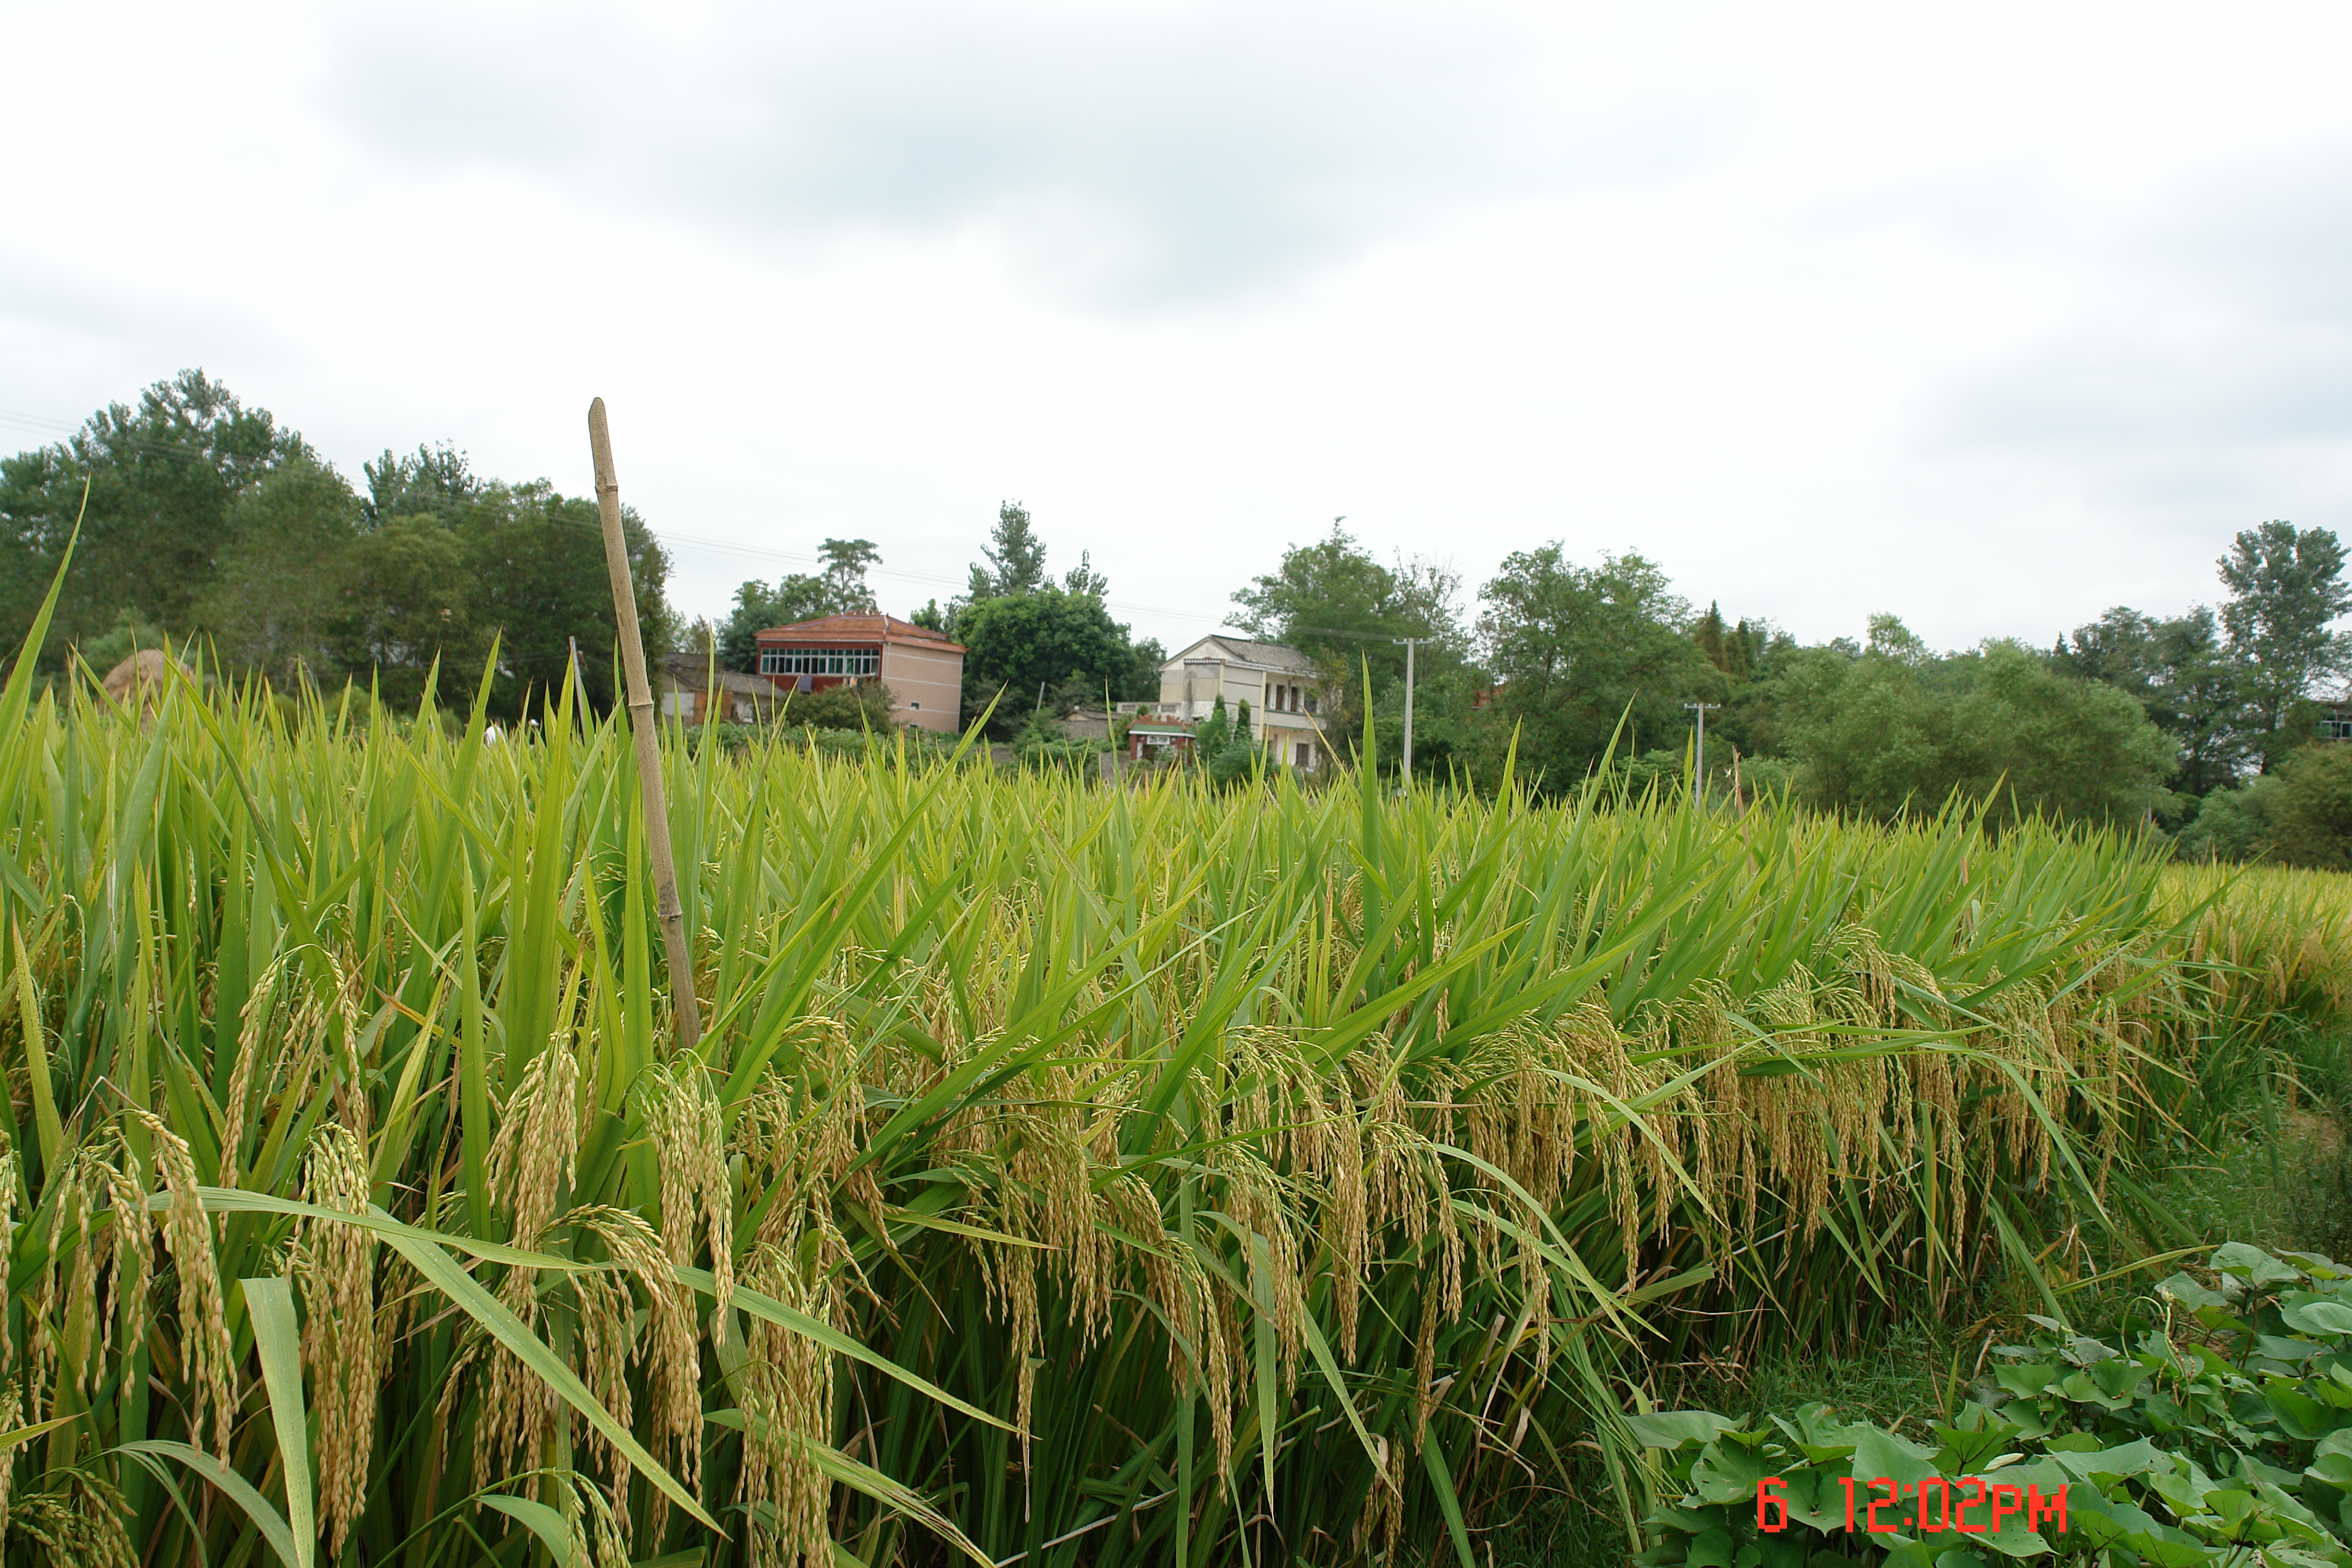
rice, agricultural, paddy, fields, vegetation, grass, natural landscape, plant, land lot, crop, agriculture, paddy field, grass family, field, chrysopogon zizanioides, plantation, farm, prairie, fen, terrestrial plant, rural area, grassland, phragmites, landscape, plant community, Freshwater marsh, meadow, plain, cash crop